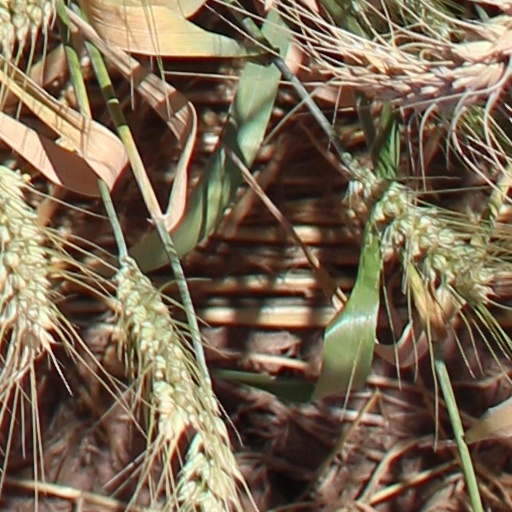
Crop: wheat